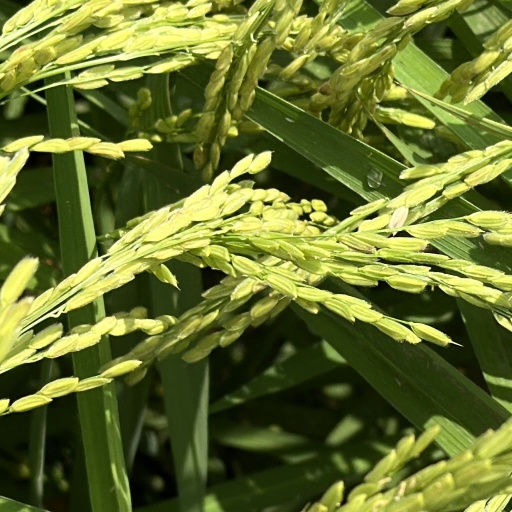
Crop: rice